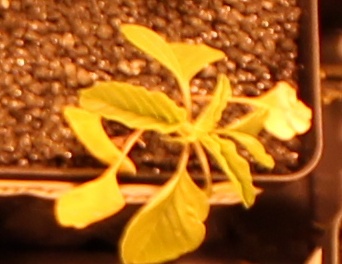
Label: Palmer Amaranth